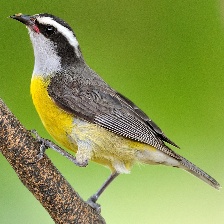
Species: BANANAQUIT
Scientific name: COEREBA FLAVEOLA